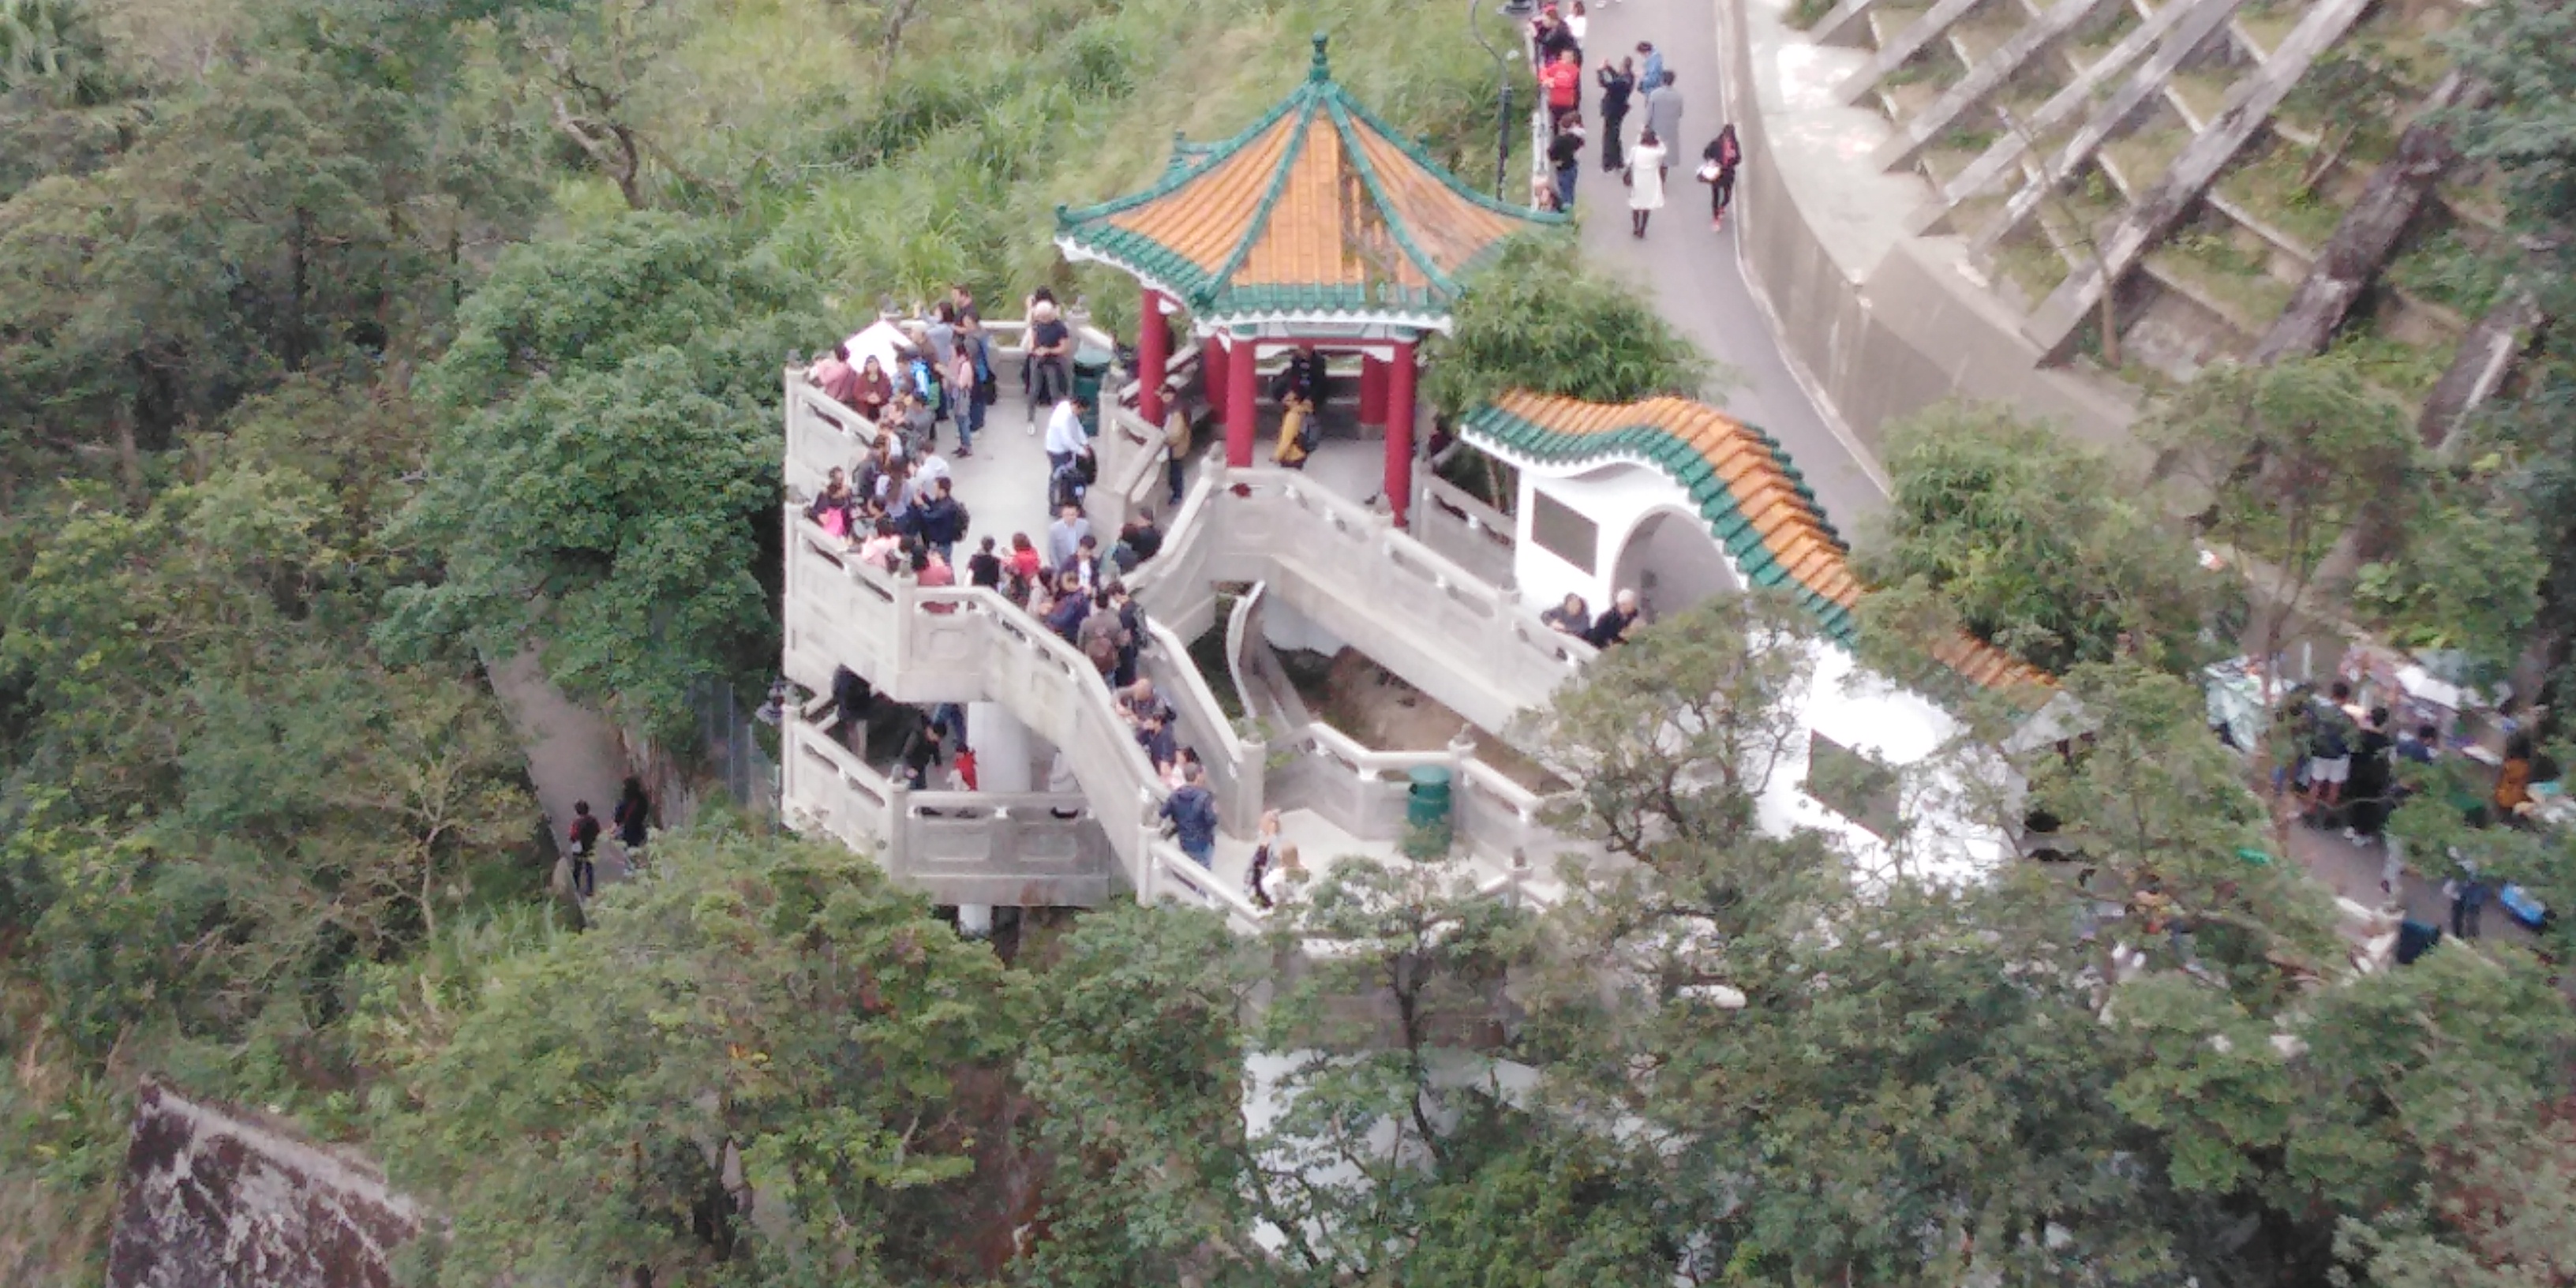
the peak, mountain view, hongkong, plant, tree, building, slope, landscape, urban design, geological phenomenon, leisure, recreation, working animal, tourism, chute, town, city, travel, adventure, stairs, bird's eye view, house, aerial photography, roof, jungle, fun, soil, tourist attraction, village, transport